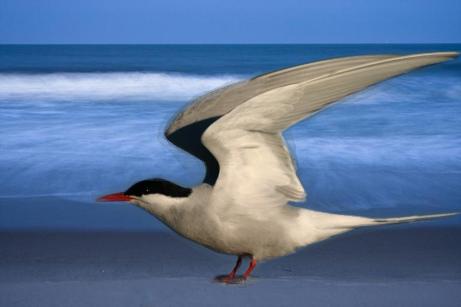
Bird species: Artic_Tern
Bird type: waterbird
Background: water